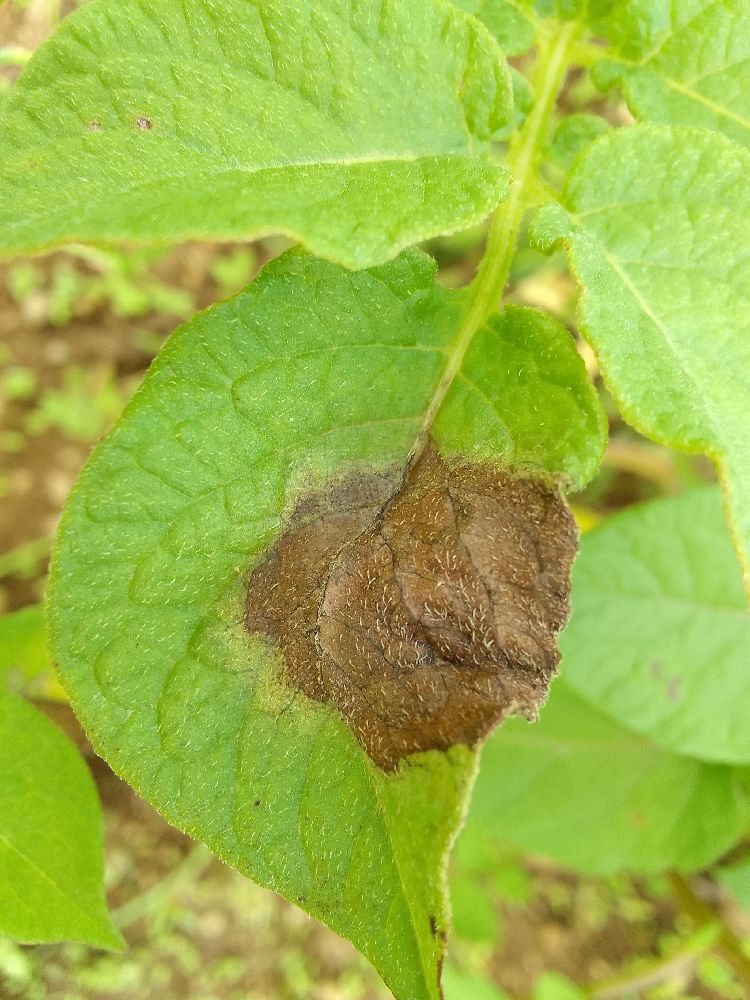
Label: Late blight